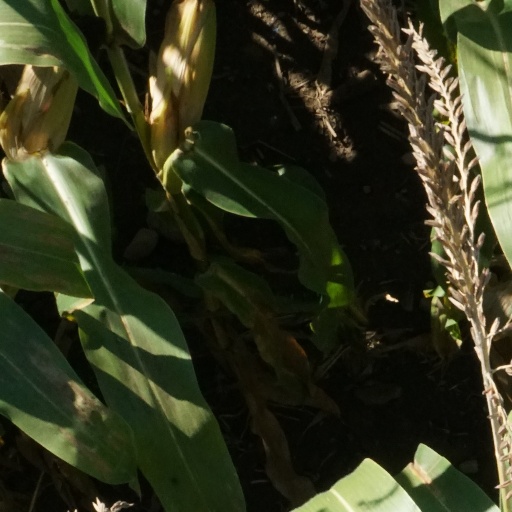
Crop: maize; corn